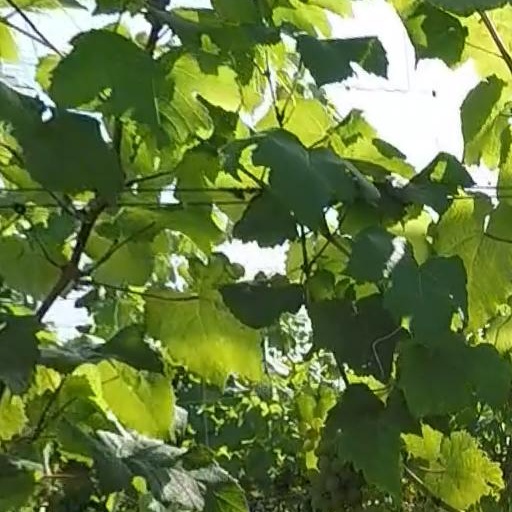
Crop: grape